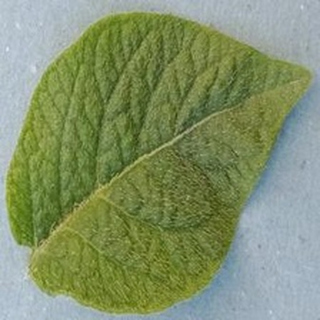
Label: healthy_potato